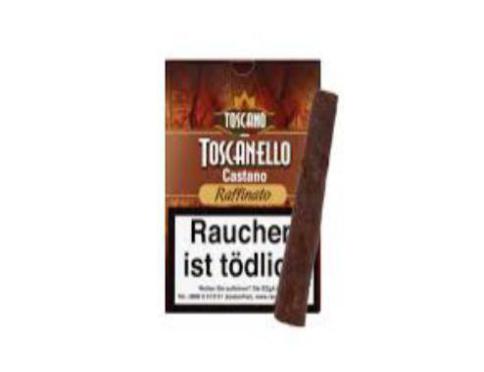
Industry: Necessities